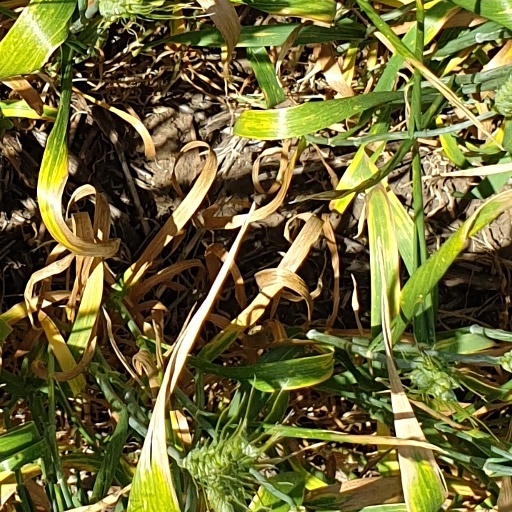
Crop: wheat